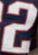
Number: 2